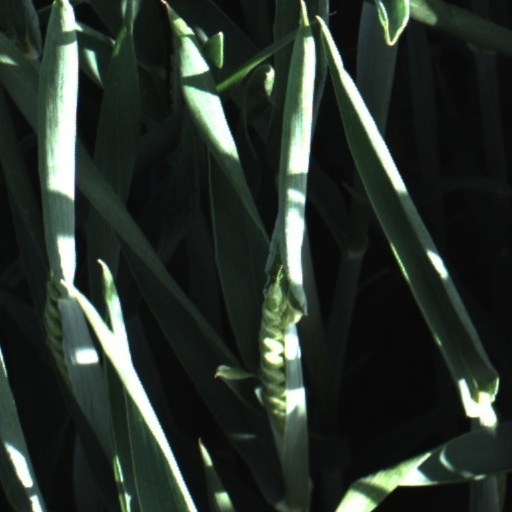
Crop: wheat